Lion Tombstones

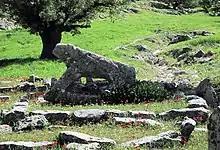
Lion Tombstone

Lion Tombstones ( "šir-e sangi"; Bakhtiari: بردشیر "bardšir", meaning “stone lion”), are a type of tombstone formed in the shape of a lion. They are primarily found on the graves of Lor, Bakhtiari and Qašqāʾi nomads in the southwestern region of Iran. There were some stone lions in Ardal, Absardeh village, Chaharmahal Bakhtiari in Iran. It is a historical place and these lions were located in a domestic cemetery. Age of these stones dates back to 500 years ago.